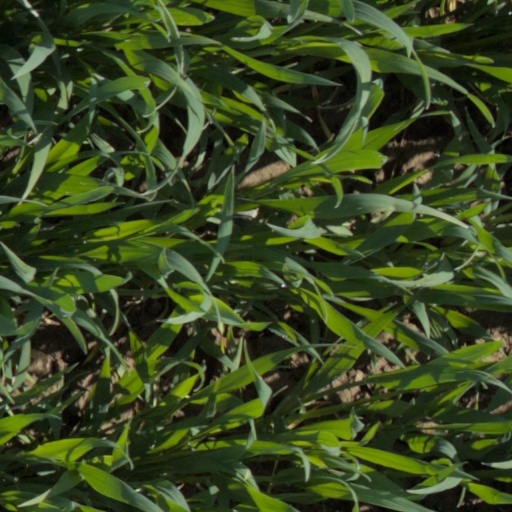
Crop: wheat